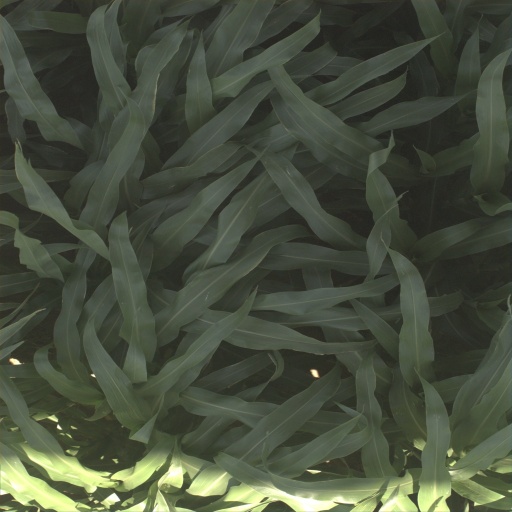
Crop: sorghum